Texas Department of Criminal Justice

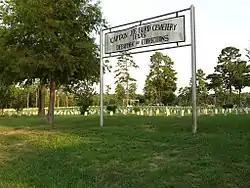
Captain Joe Byrd Cemetery in Huntsville

The Captain Joe Byrd Cemetery, the state's main prison cemetery, is where prisoners not claimed by their families are buried. It is located on of land on a hill, from the Huntsville Unit and in proximity to Sam Houston State University. It is the largest prison cemetery in Texas. Byrd's first prisoners were interred there in the mid-1800s, and the prison agencies of Texas have maintained the cemetery since then.